OscarsborgOpera

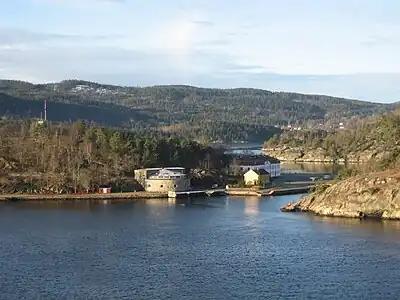
Oscarsborg Fortress in Drøbaksundet

OscarsborgOpera (Norwegian: "OscarsborgOperaen") is a non-profit foundation that produces opera performances for performance in the courtyard of Oscarsborg Fortress during the summer, usually in August.